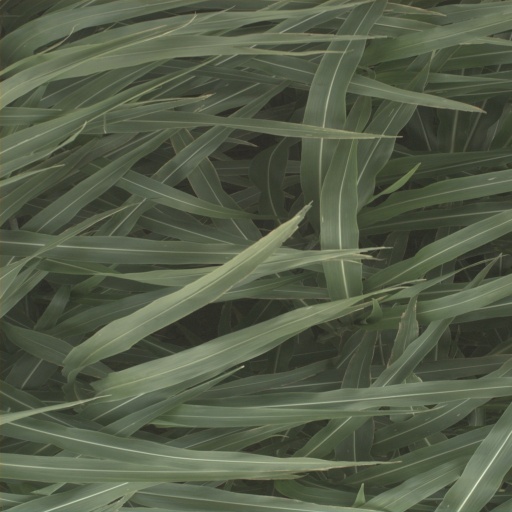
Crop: sorghum